Ulm Railway Society

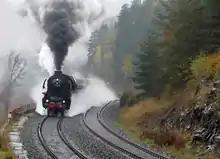
01 1066 climbing the Schiefe Ebene

This group maintains the most famous steam locomotives in the Ulmer Eisenbahnfreunde - 01 1066 and 01 509 - as well as historic, express train, 1st and 2nd class coaches. The vehicles were built between 1928 and 1954.